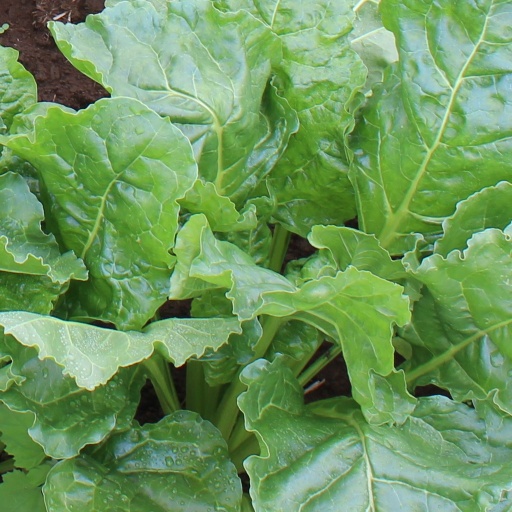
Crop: sugar beet